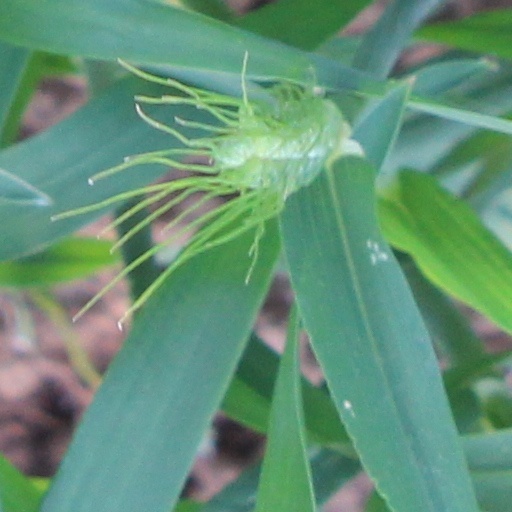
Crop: wheat